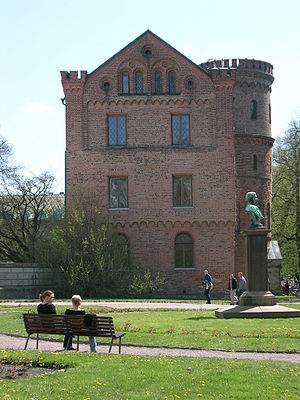
Freden i Lund
Kunghuset i Lund
Freden i Lund var en fredsslutning der blev indgået den 26. september 1679, og var den sidste fredsaftale mellem Danmark-Norge og det svenske imperium i den Skånske Krig.